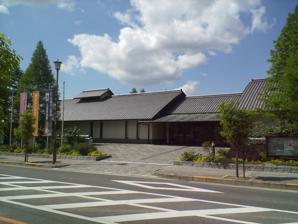
Building: Kubosō Memorial Museum of Arts, Izumi
Country: Japan
Year built: 1982
Building in Osaka Prefecture, Japan Kubosō Memorial Museum of Arts, Izumi 和泉市久保惣記念美術館 General information Address 3-6-12 Uchida-chō Town or city Izumi , Osaka Prefecture Country Japan Coordinates 34°26′42″N 135°27′13″E / 34.445067°N 135.453479°E / 34.445067; 135.453479 Opened October 1982 Website Official website The Kubosō Memorial Museum of Arts, Izumi ( 和泉市久保惣記念美術館 , Izumi-shi Kubosō Kinen Bijutsukan ) opened in Izumi , Osaka Prefecture , Japan, in 1982. The new wing was added in 1997. The local Kubo family, founders of the Kubosō cotton textile business, donated the land, buildings, collection, and funds for the museum's management to the city. The collection of some eleven thousand works includes two National Treasures (the Kasen Uta-awase scroll and the Southern Song celadon vase with phoenix ears known as Bansei) and twenty-nine Important Cultural Properties . See also Fujita Art Museum List of National Treasures of Japan (writings: Japanese books) List of National Treasures of Japan (crafts: others) References Wikimedia Commons has media related to Kubosō Memorial Museum of Arts, Izumi .